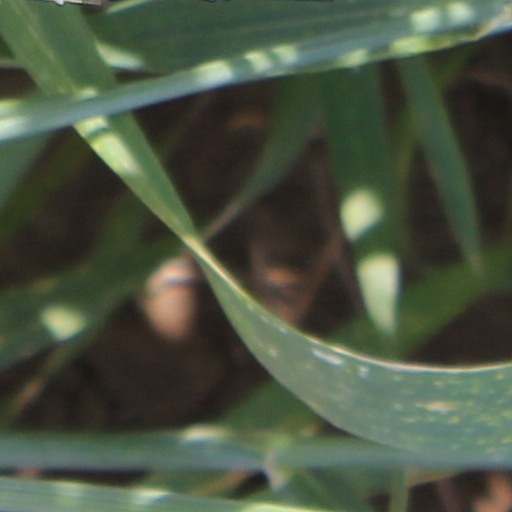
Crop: wheat